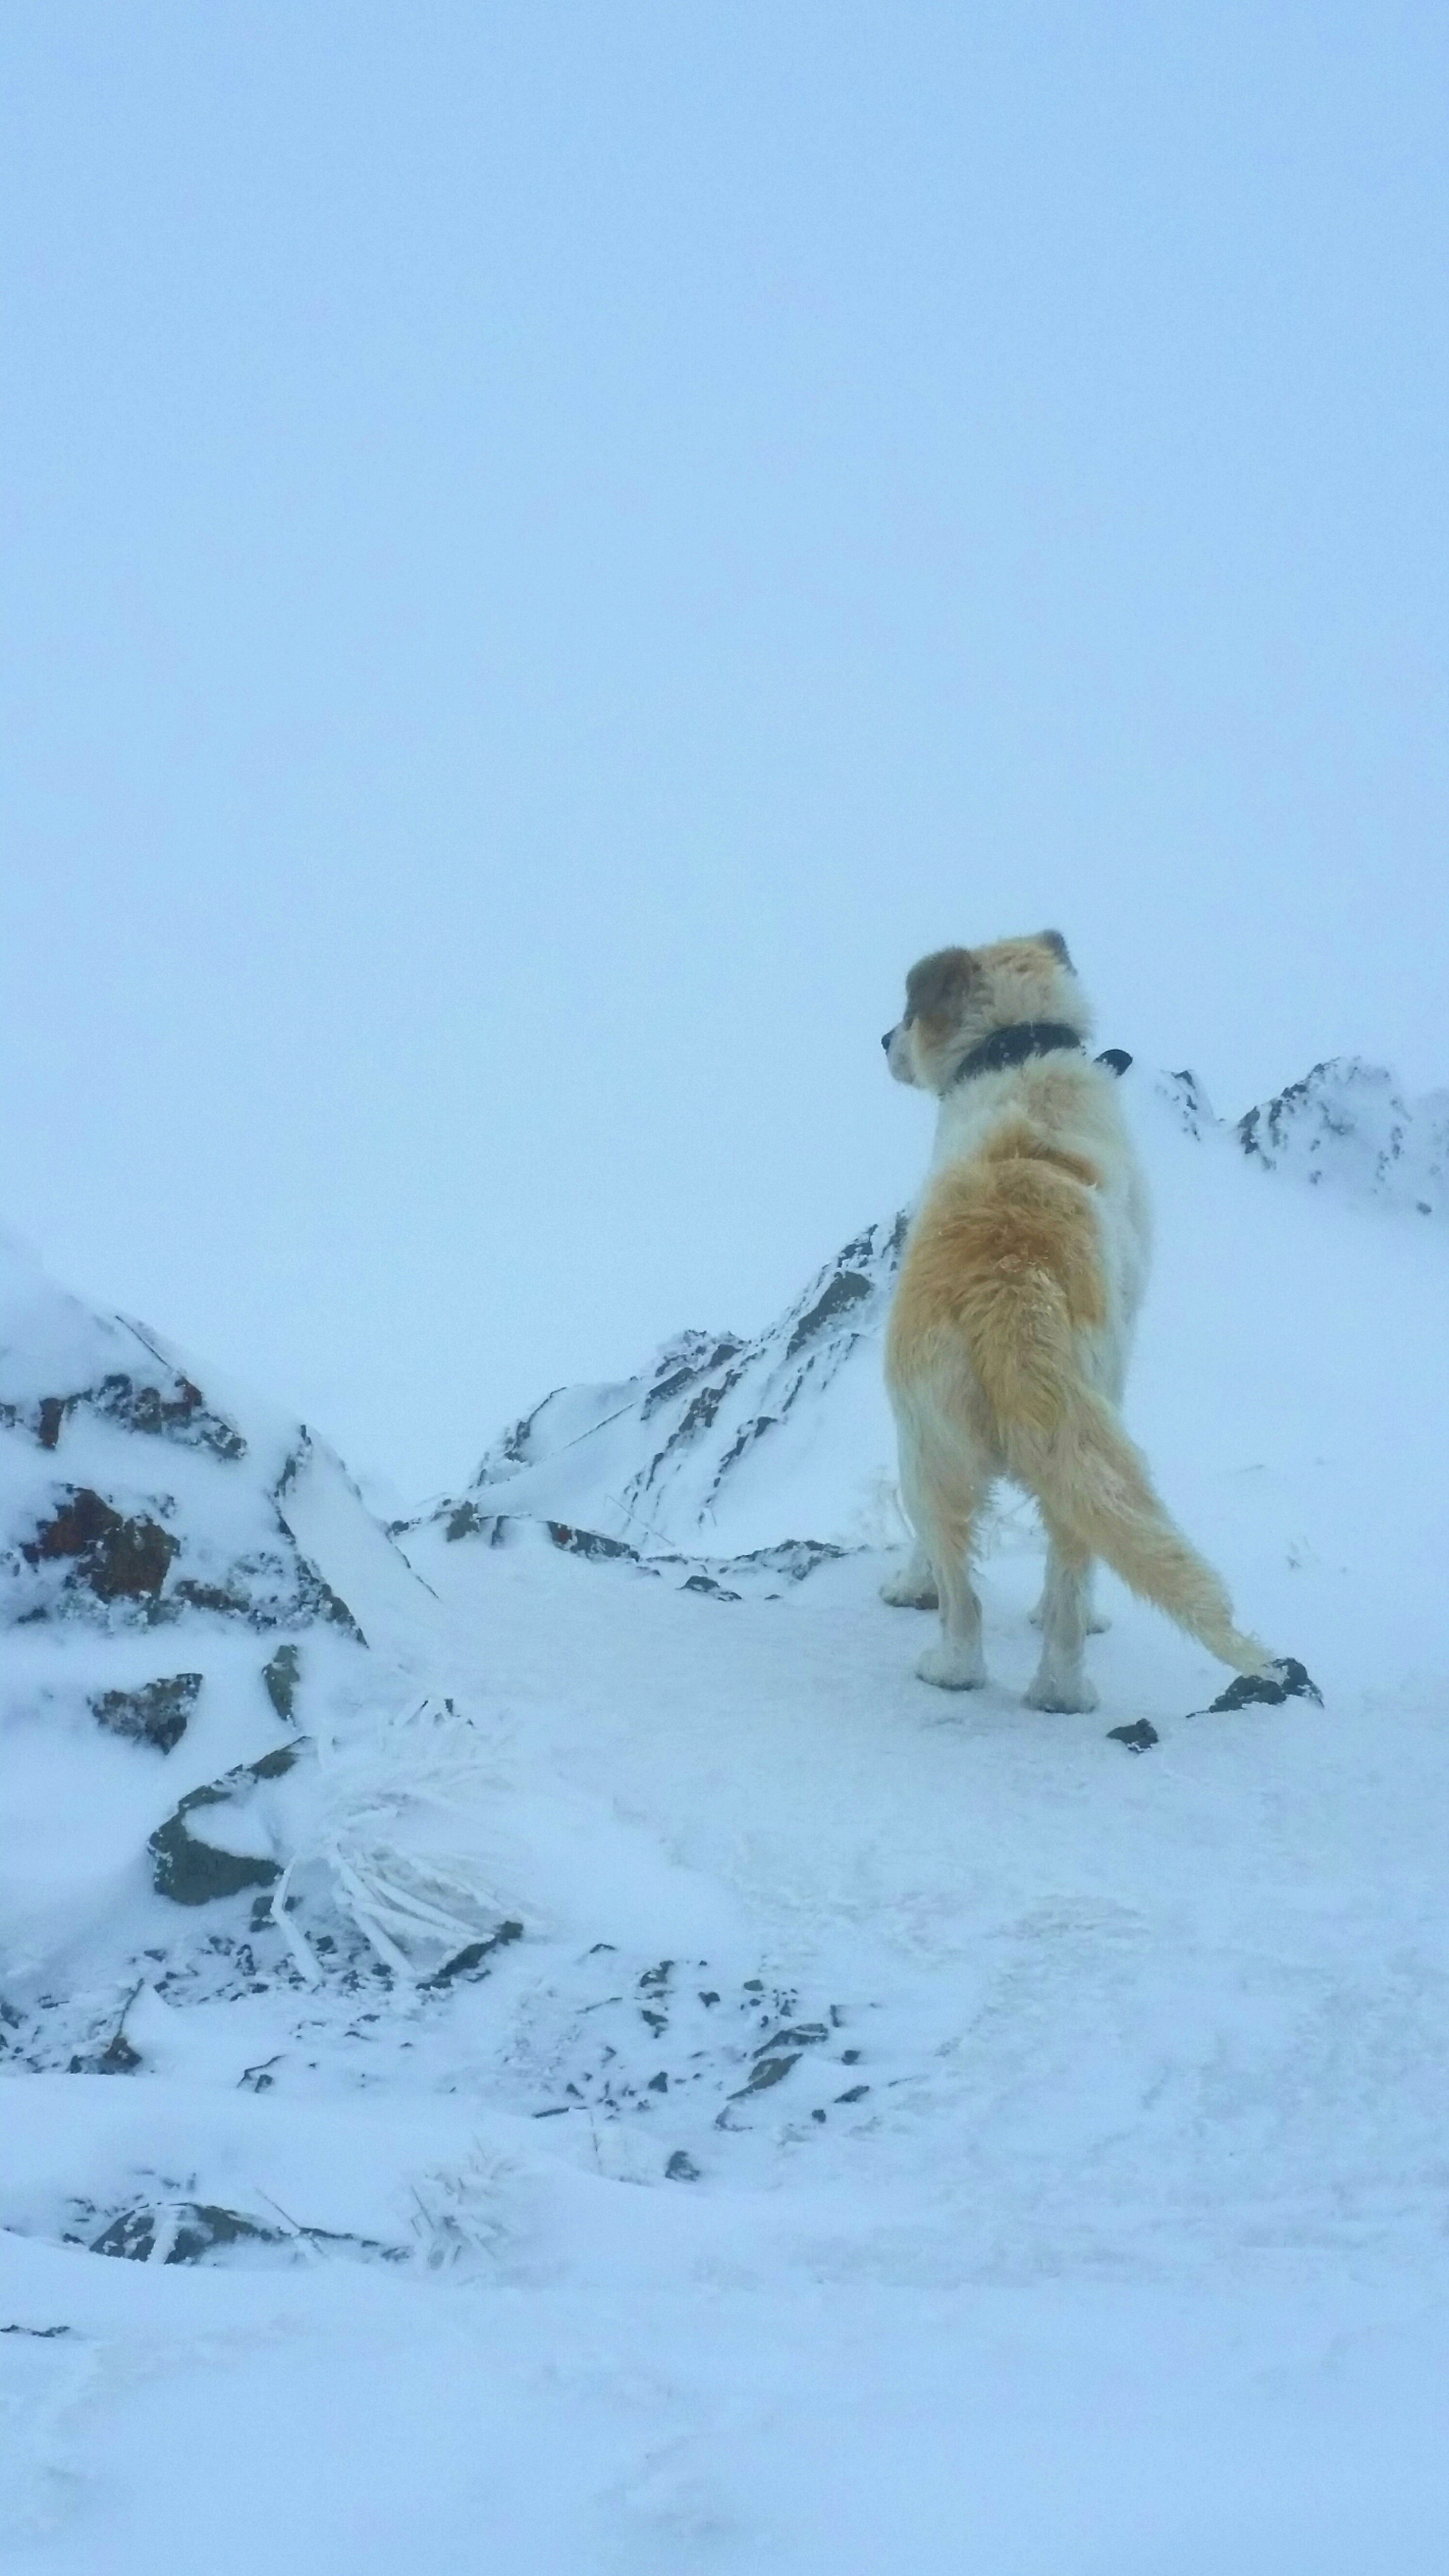
winter, fox, mountain, iran, mount, mammal, canidae, dog, snow, carnivore, arctic, freezing, geological phenomenon, dog breed, akita